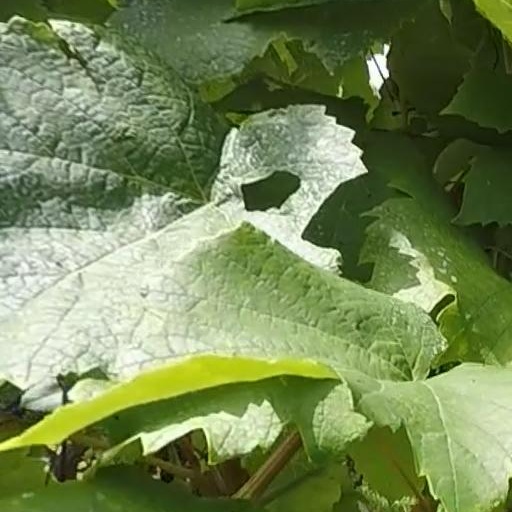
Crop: grape